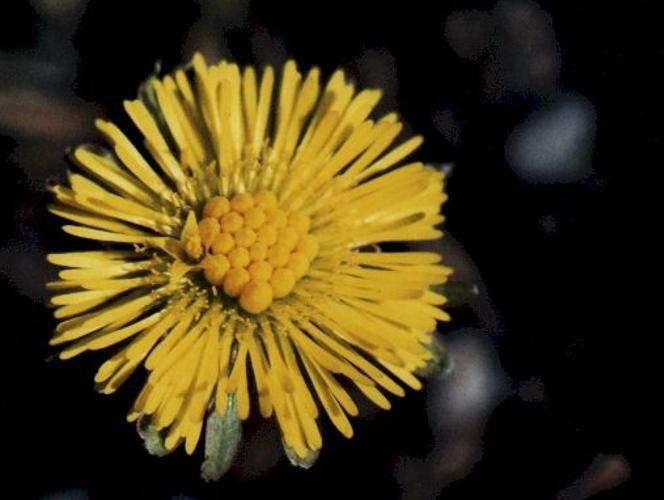
Label: colt's foot